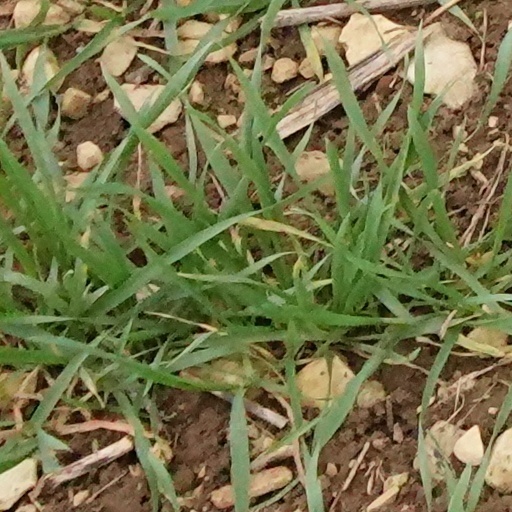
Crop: wheat